Question: What is this a picture of?
Tambaya: Hoton menene wannan?
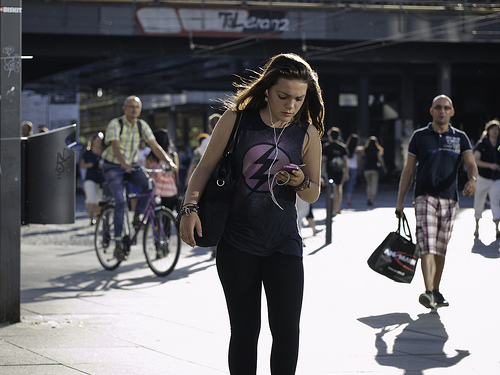
Answer: Lady walking.
Amsa: Budurwa tana tafiya.